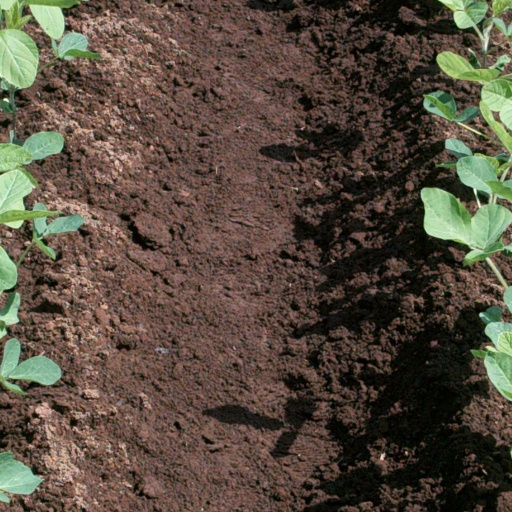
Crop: soybean